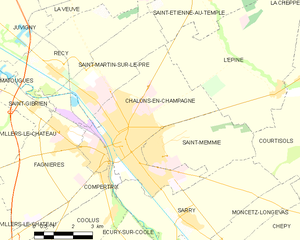
Châlons-en-Champagne
Kort over kommunen
Kort over kommunen
Châlons-en-Champagne er en mindre fransk provinsby. Den er hovedsæde i departementet Marne.